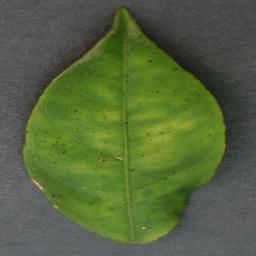
Label: Orange___Haunglongbing_(Citrus_greening)